Zelybron Micro Nina

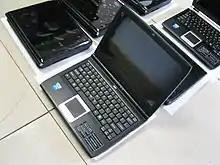

The Zelybron Micro Nina is Zelybron's entrant to the Ultra-Mobile PC (UMPC) market and is aimed to provide a bridge between regular laptops and netbooks. The Micro Nina also is Zelybron's first OEM product.